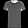
Label: T - shirt / top